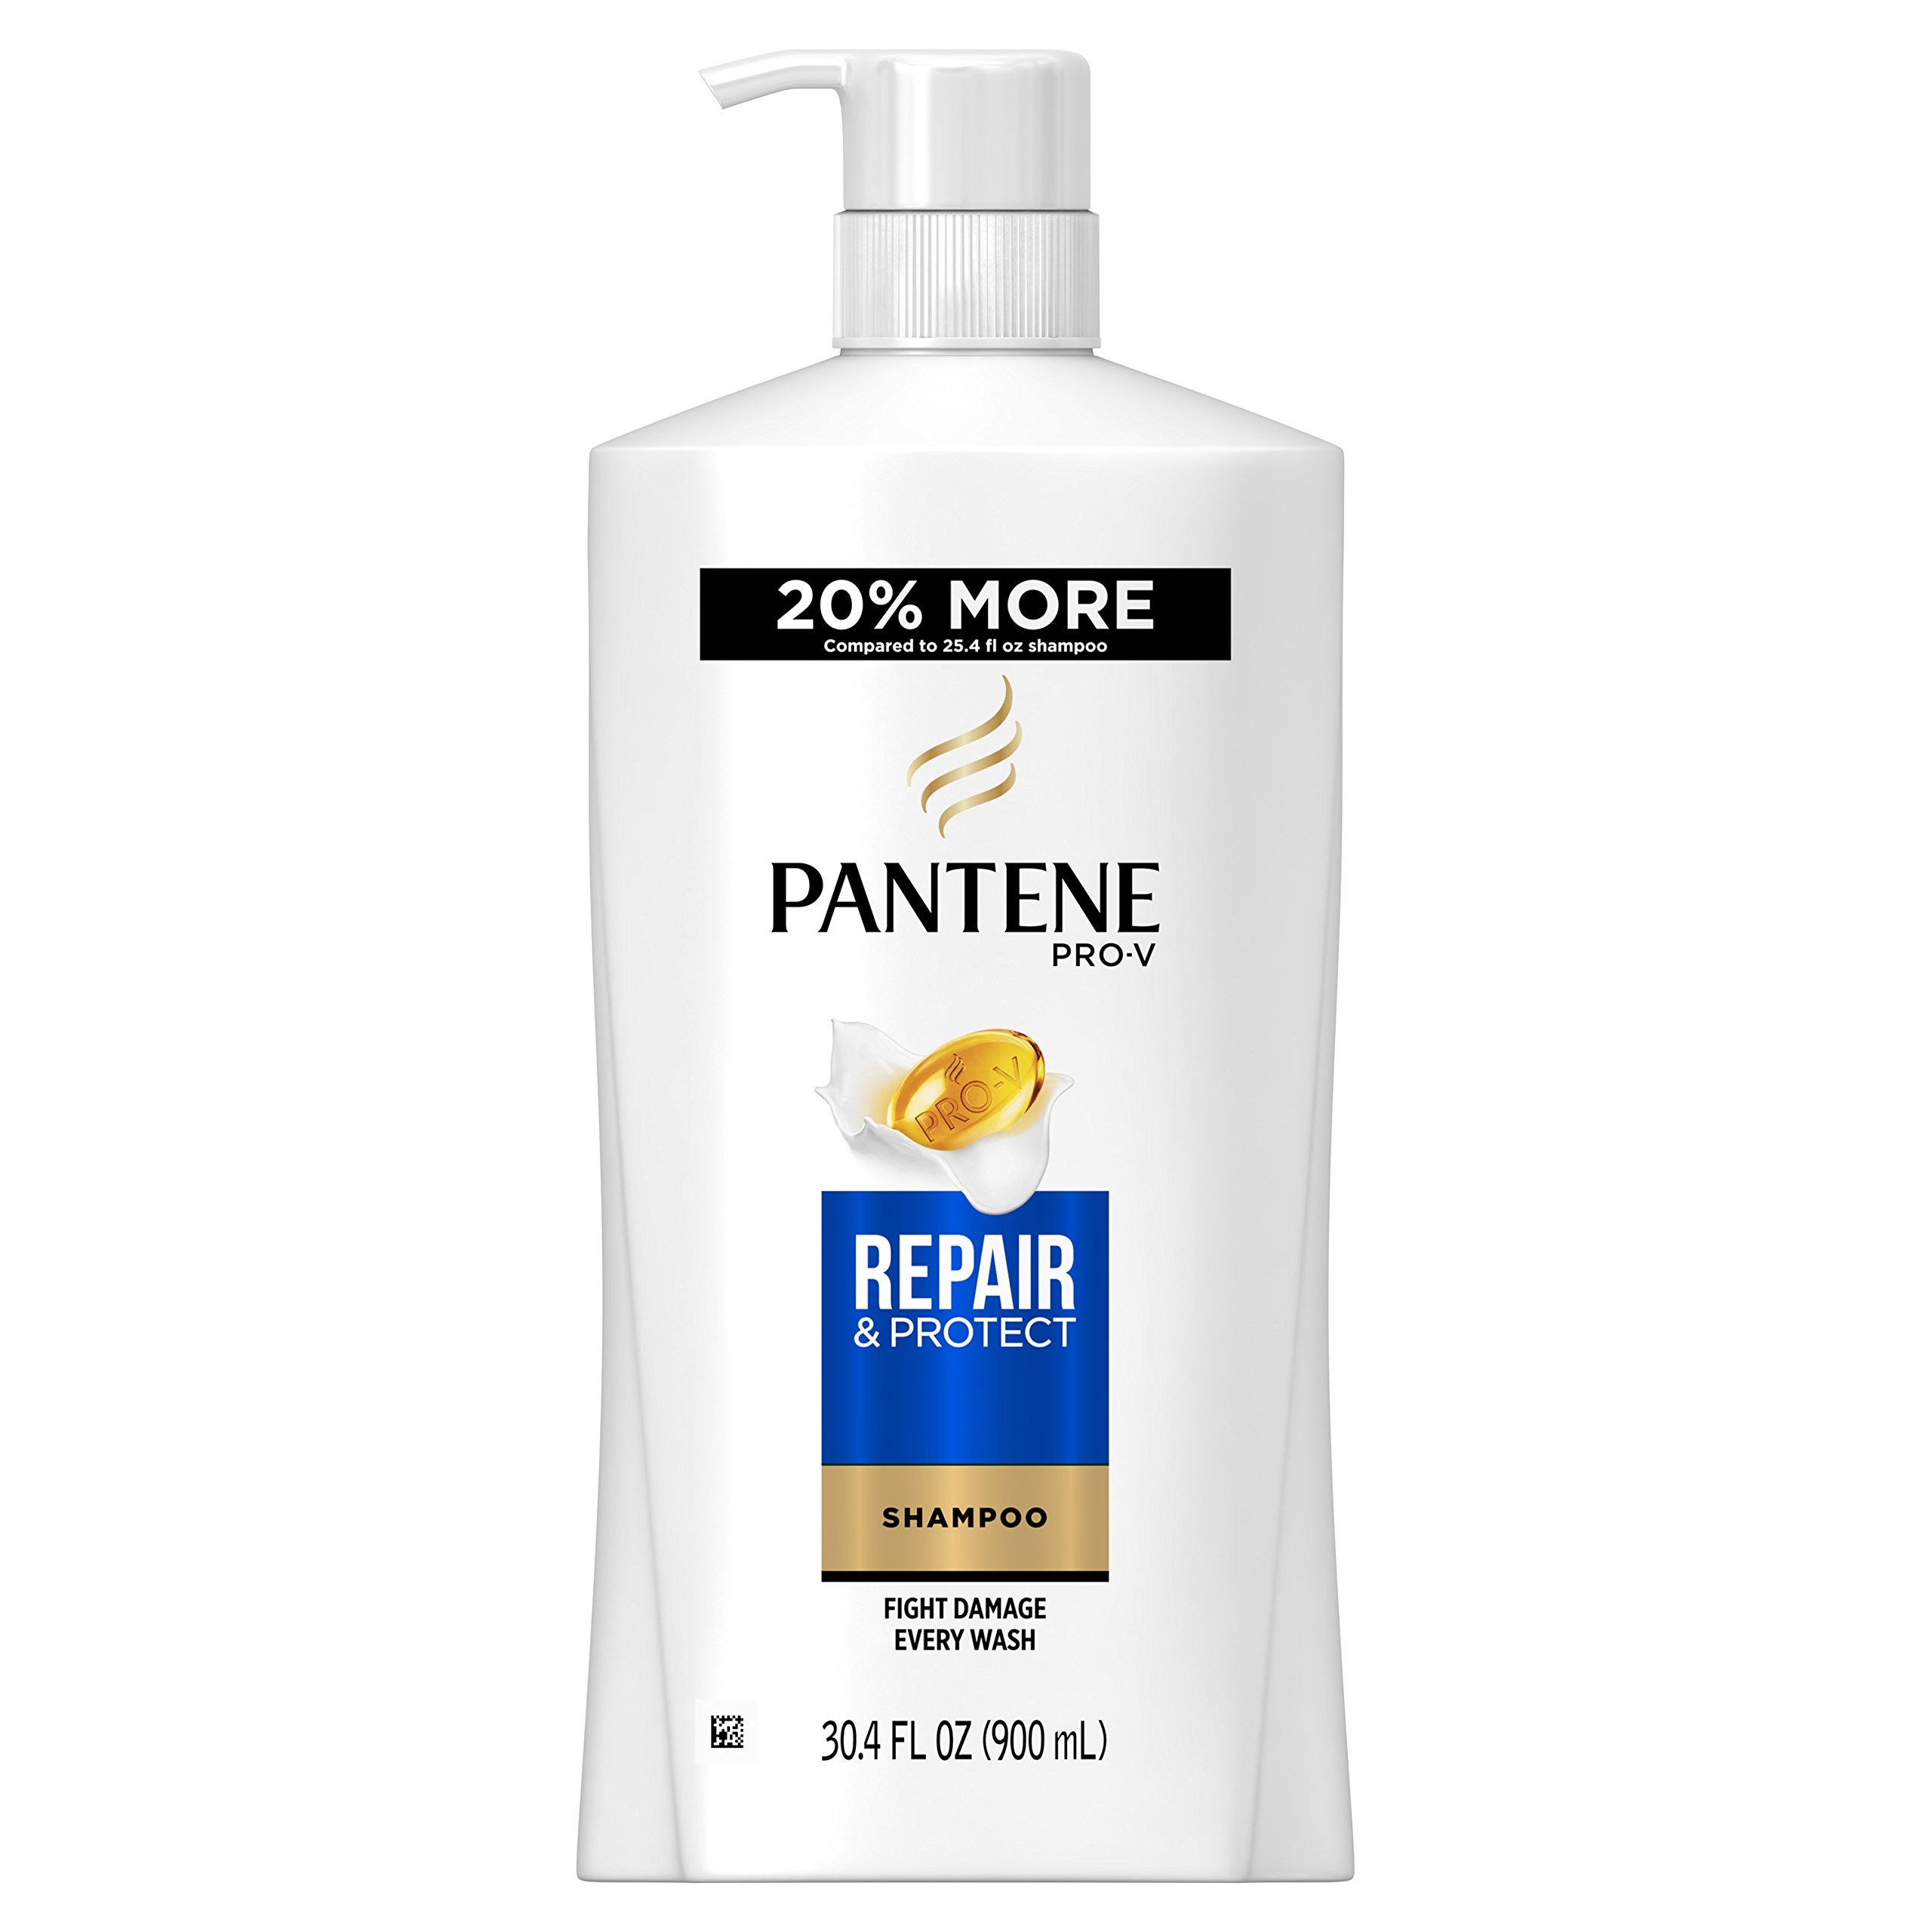
Item Name: Pantene Pro-V Repair and Protect Shampoo, 30.4 oz
Bullet Point 1: Fuels hair with a potent blend of pro-v nutrients and antioxidants so hair is strong against damage
Bullet Point 2: Gently cleanses hair with a nutrient-rich lather that wraps every strand for effortless detangling and lasting shine
Bullet Point 3: Powerful pro-v formula instantly nourishes to help repair and protect hair from damage
Bullet Point 4: Use with repair and protect conditioner for shiny hair that's visibly healthy
Value: 30.4
Unit: oz

Price: 12.62